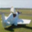
Label: airplane